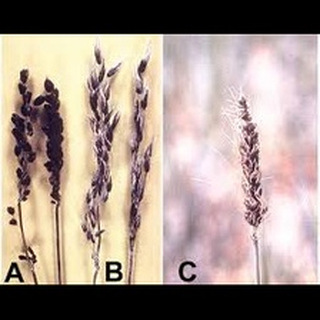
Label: wheat_smut